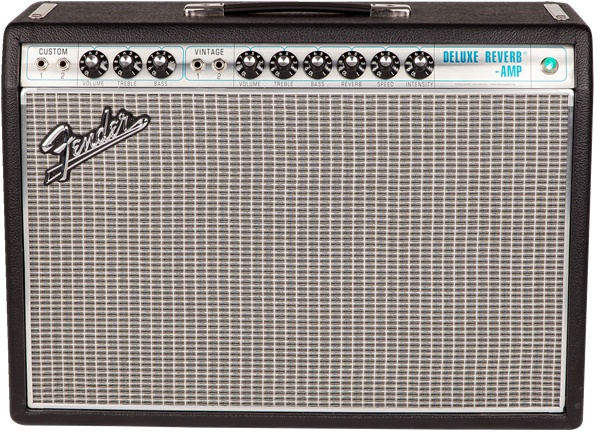
Fender 68 Custom Deluxe Reverb
The guitarist with an eye and ear for late-'60s Fender silver panel style will love the '68 Custom Deluxe Reverb, which honors the classic look and great sound of that era's amps. Small, light and moderately powered, the Deluxe Reverb received a fresh new face in 1968 - a silver-and-turquoise front panel with aluminum grille cloth trim, with tone, reverb and tremolo that was still pure Fender. The '68 Custom Deluxe Reverb also has modified all-tube circuitry, vintage channel for traditional silver panel tone, custom channel with Bassman® tone stack, and reduced negative feedback for greater touch sensitivity and quicker gain onset. 22 watts 12" Celestion® G12V-70 speaker Late-'60s Fender silver panel look Modified Deluxe Reverb all-tube circuitry Handwired tube sockets Vintage channel for traditional silver panel tone; custom channel with Bassman® tone circuit Fender tube-driven spring reverb and tremolo
Brand: Bandland Toowoomba
Category: Arts & Entertainment > Hobbies & Creative Arts > Musical Instrument & Orchestra Accessories > Musical Instrument Amplifiers